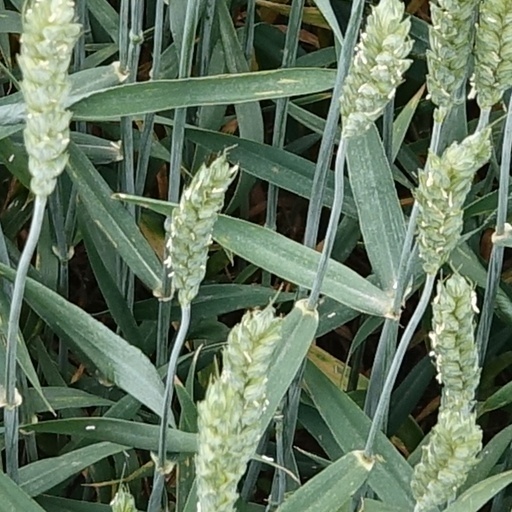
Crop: wheat